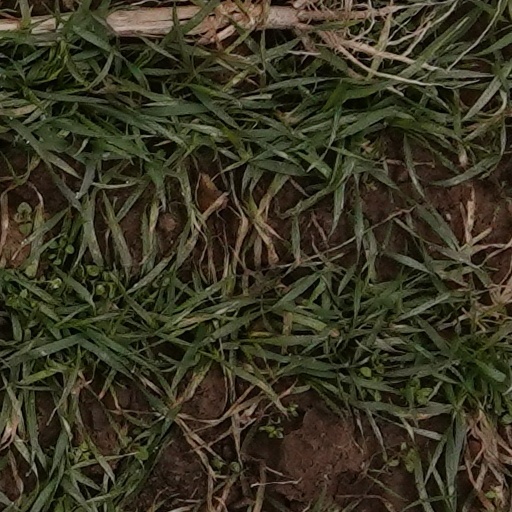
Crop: wheat